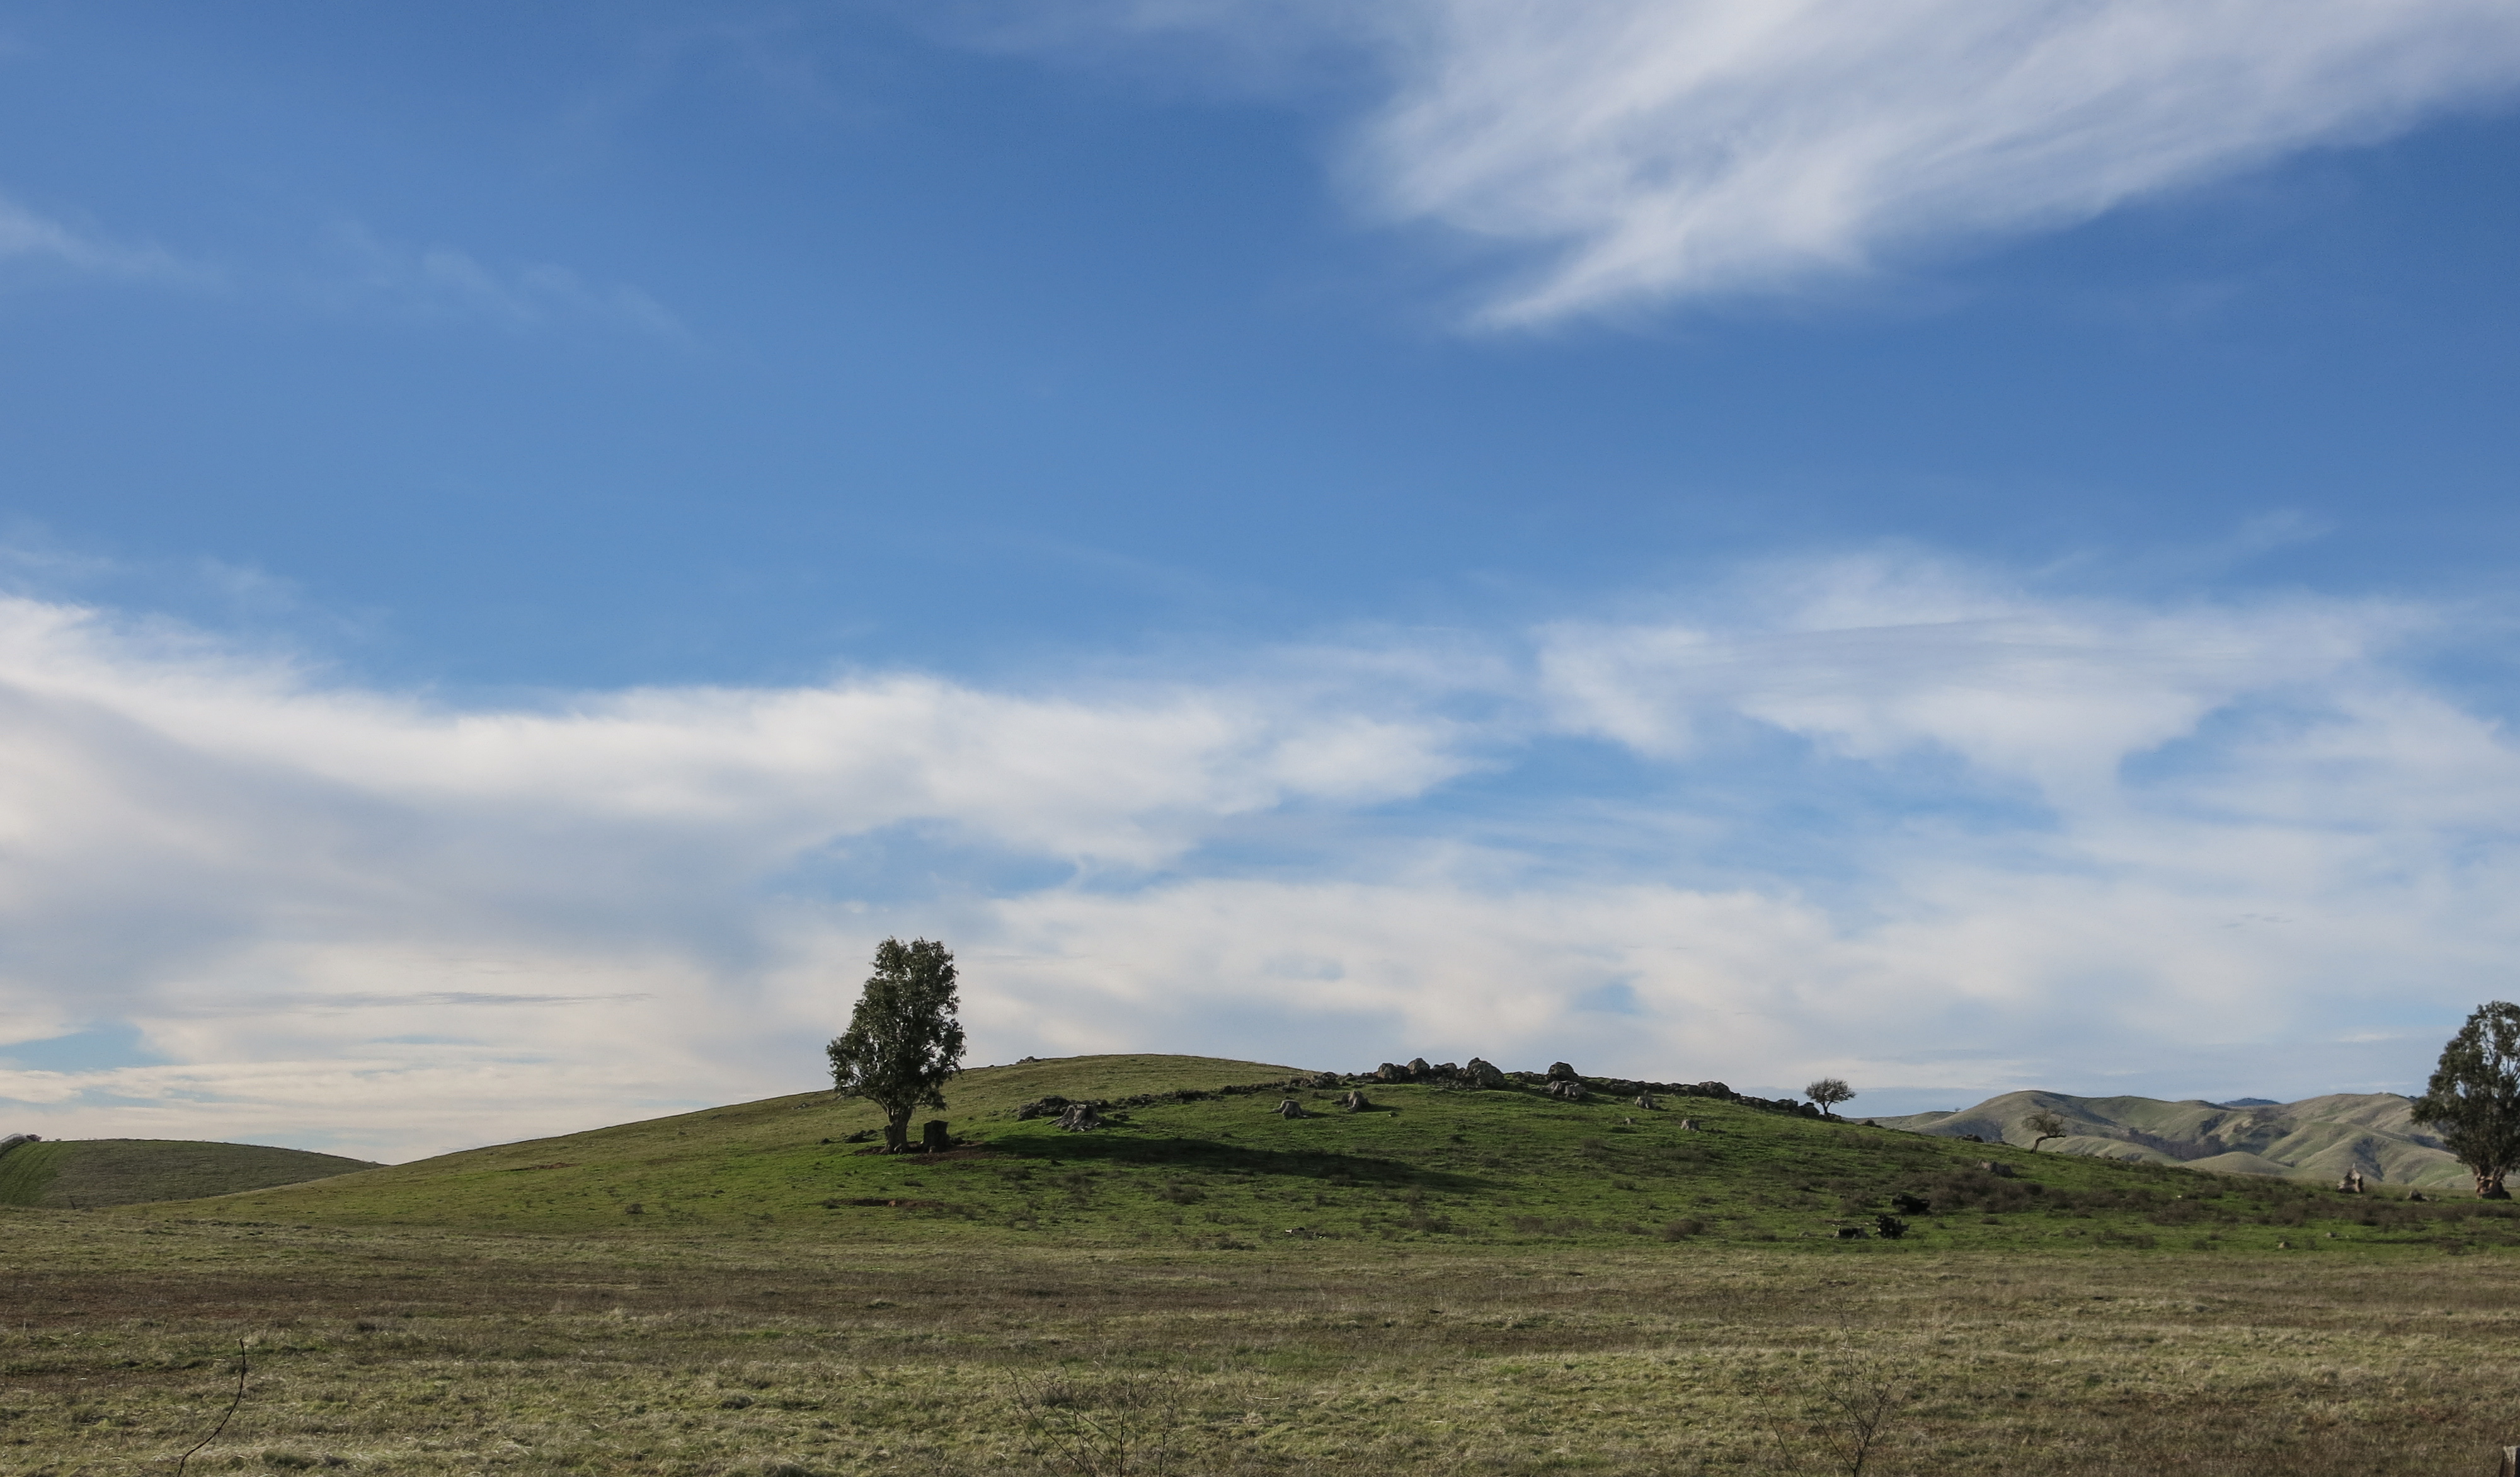
landscape, tree, grass, horizon, mountain, cloud, sky, field, meadow, prairie, hill, savanna, plain, grassland, plateau, habitat, ecosystem, solanocountry, steppe, rural area, natural environment, geographical feature, mountainous landforms